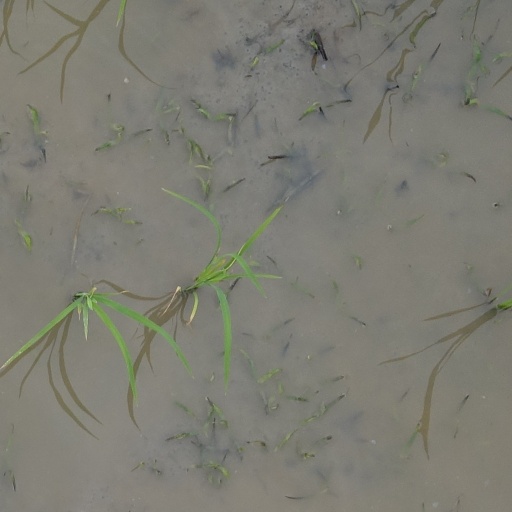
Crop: rice